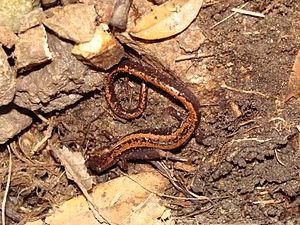
Chioglossa lusitanica, unique représentant du genre Chioglossa, est une espèce d'urodèles de la famille des Salamandridae. En français elle est nommée Chioglosse portugais ou Salamandre portugaise.